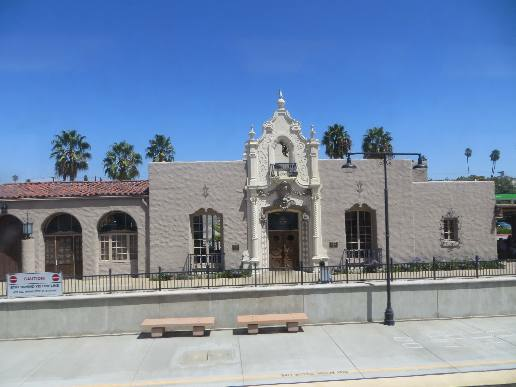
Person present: No